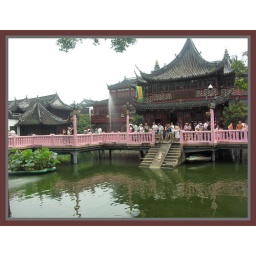
Yu GardenShanghai, ChinaThe bridge is attached to the Huxington Tea House.Can only get to tea house by the Zig Zag bridge!